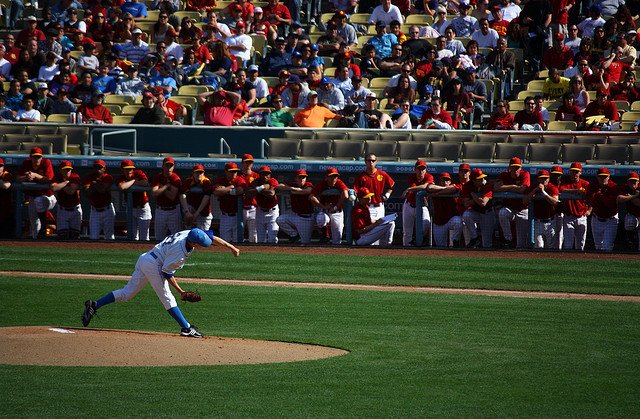
các cầu thủ bóng chày và khán giả đang theo dõi cú ném bóng của cầu thủ ném bóng